World War II by country

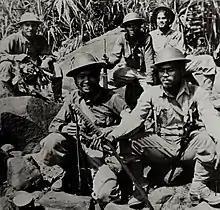

The coastal parts of Italian Libya became an integral part of Italy under a law of 9 January 1939, and Libya came to be called "the Fourth Shore of Italy" ("Quarta Sponda"). Libyans were given "Special Italian Citizenship" that was only valid within Libya. Libyans were allowed join the Muslim Association of the Lictor, a branch of the National Fascist Party. This allowed the creation of Libyan military units within the Italian army: the 1st Sibille and 2nd Pescatori The units had Italian officers with Libyan NCOs and soldiers. The Libyan divisions were loyal to Italy and performed well in combat. Squadrons of Libyan Spahis served as light cavalry. These measures reduced the appeal of the Libyan resistance movement and kept it mostly limited to Fezzan, and even there it remained weak before the arrival of Free French troops in the area. Beginning in the late 1930s, Libyan Jews faced the persecution of the Holocaust in Libya.